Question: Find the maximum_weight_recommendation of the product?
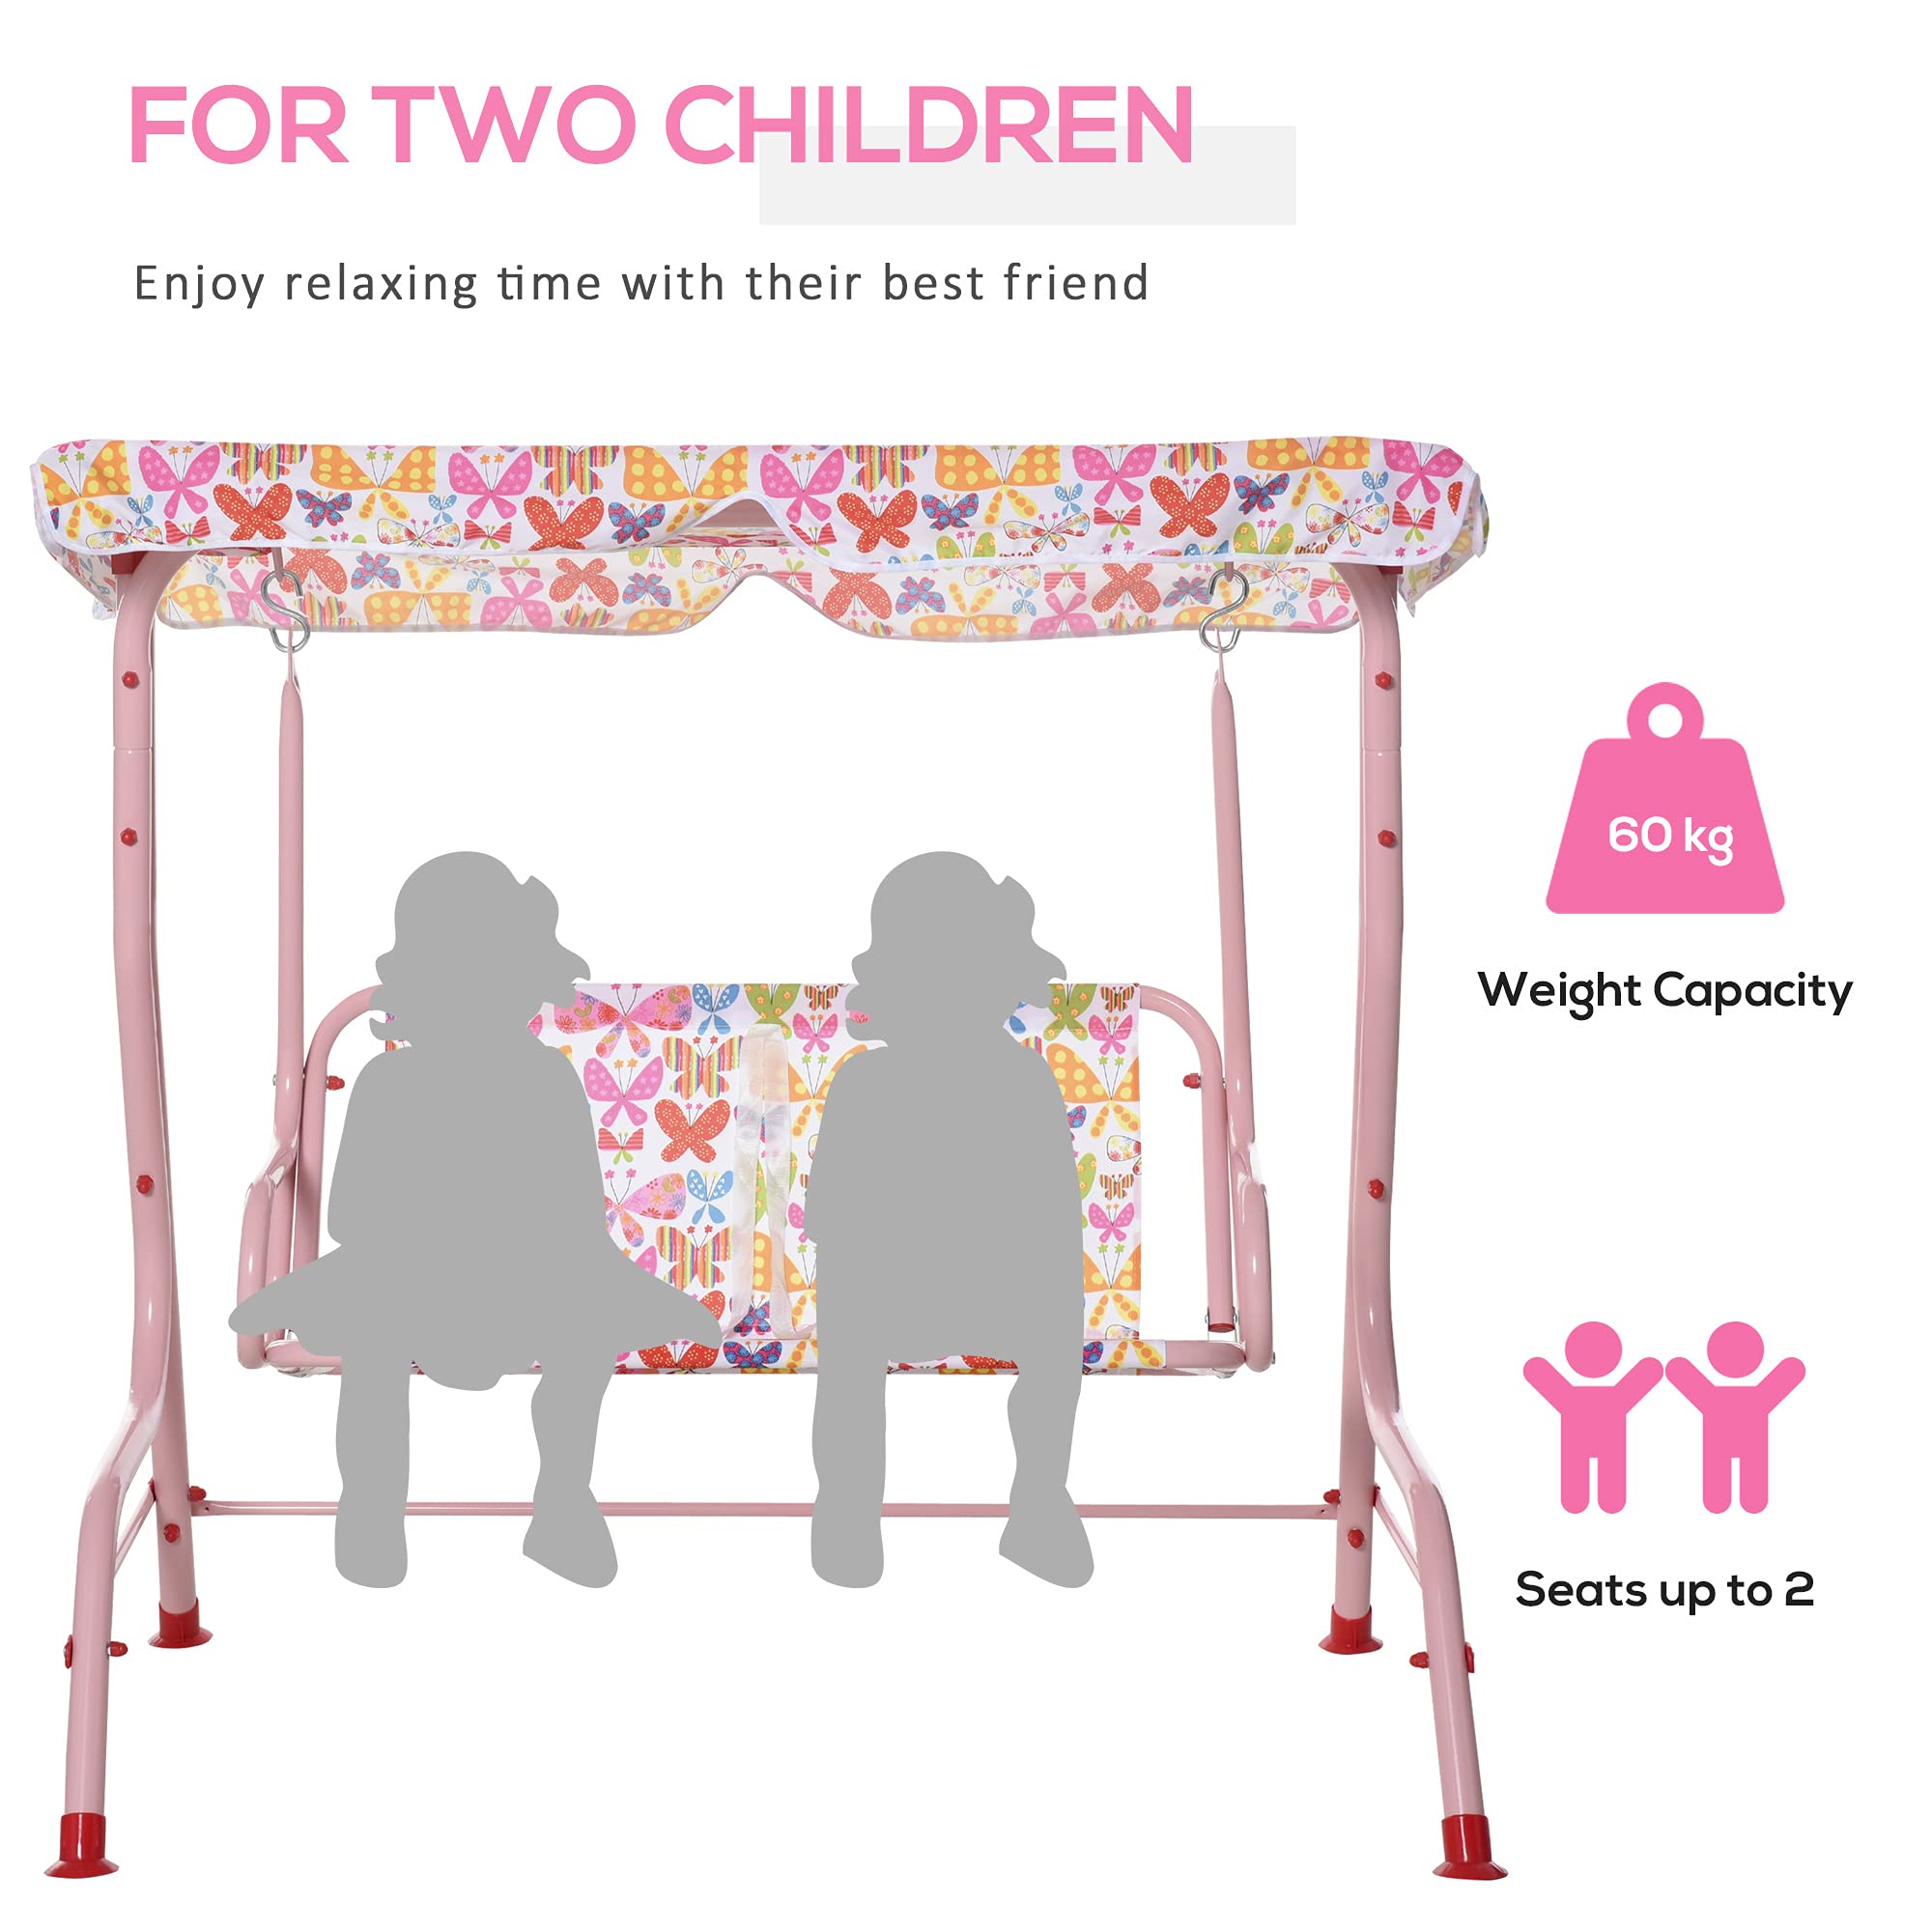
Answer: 60 kilogram